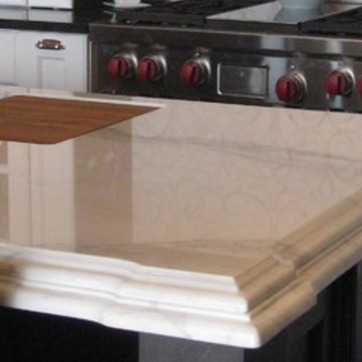
Material: polishedstone